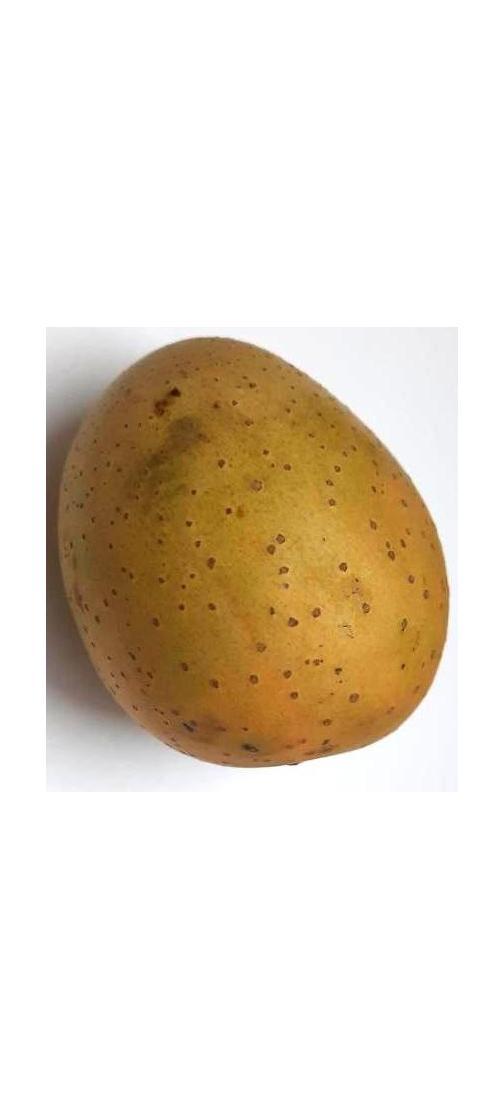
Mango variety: Gourmoti